Sky position (RA, Dec in degrees): 174.892, 26.322
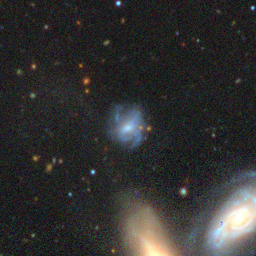
Galaxy morphology: Disturbed Galaxies